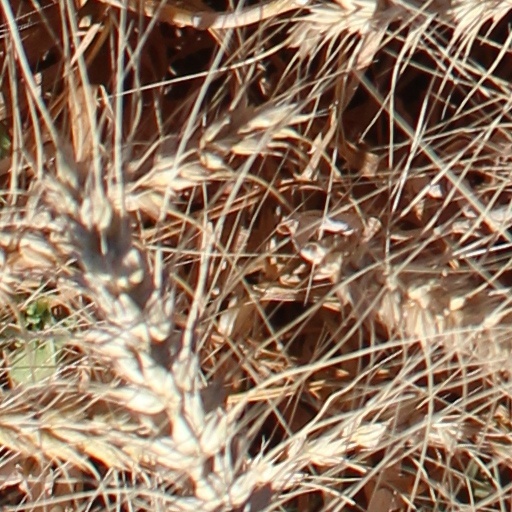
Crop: wheat